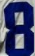
Number: 8